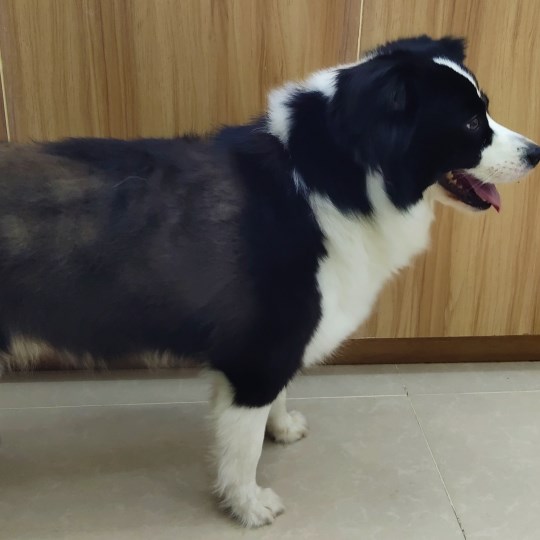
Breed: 2594-n000109-Border_collie